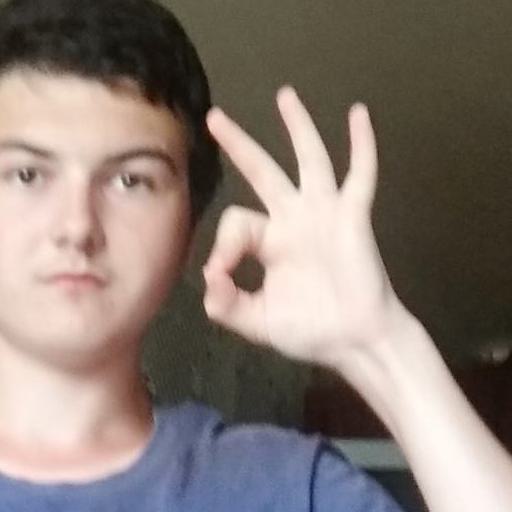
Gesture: ok